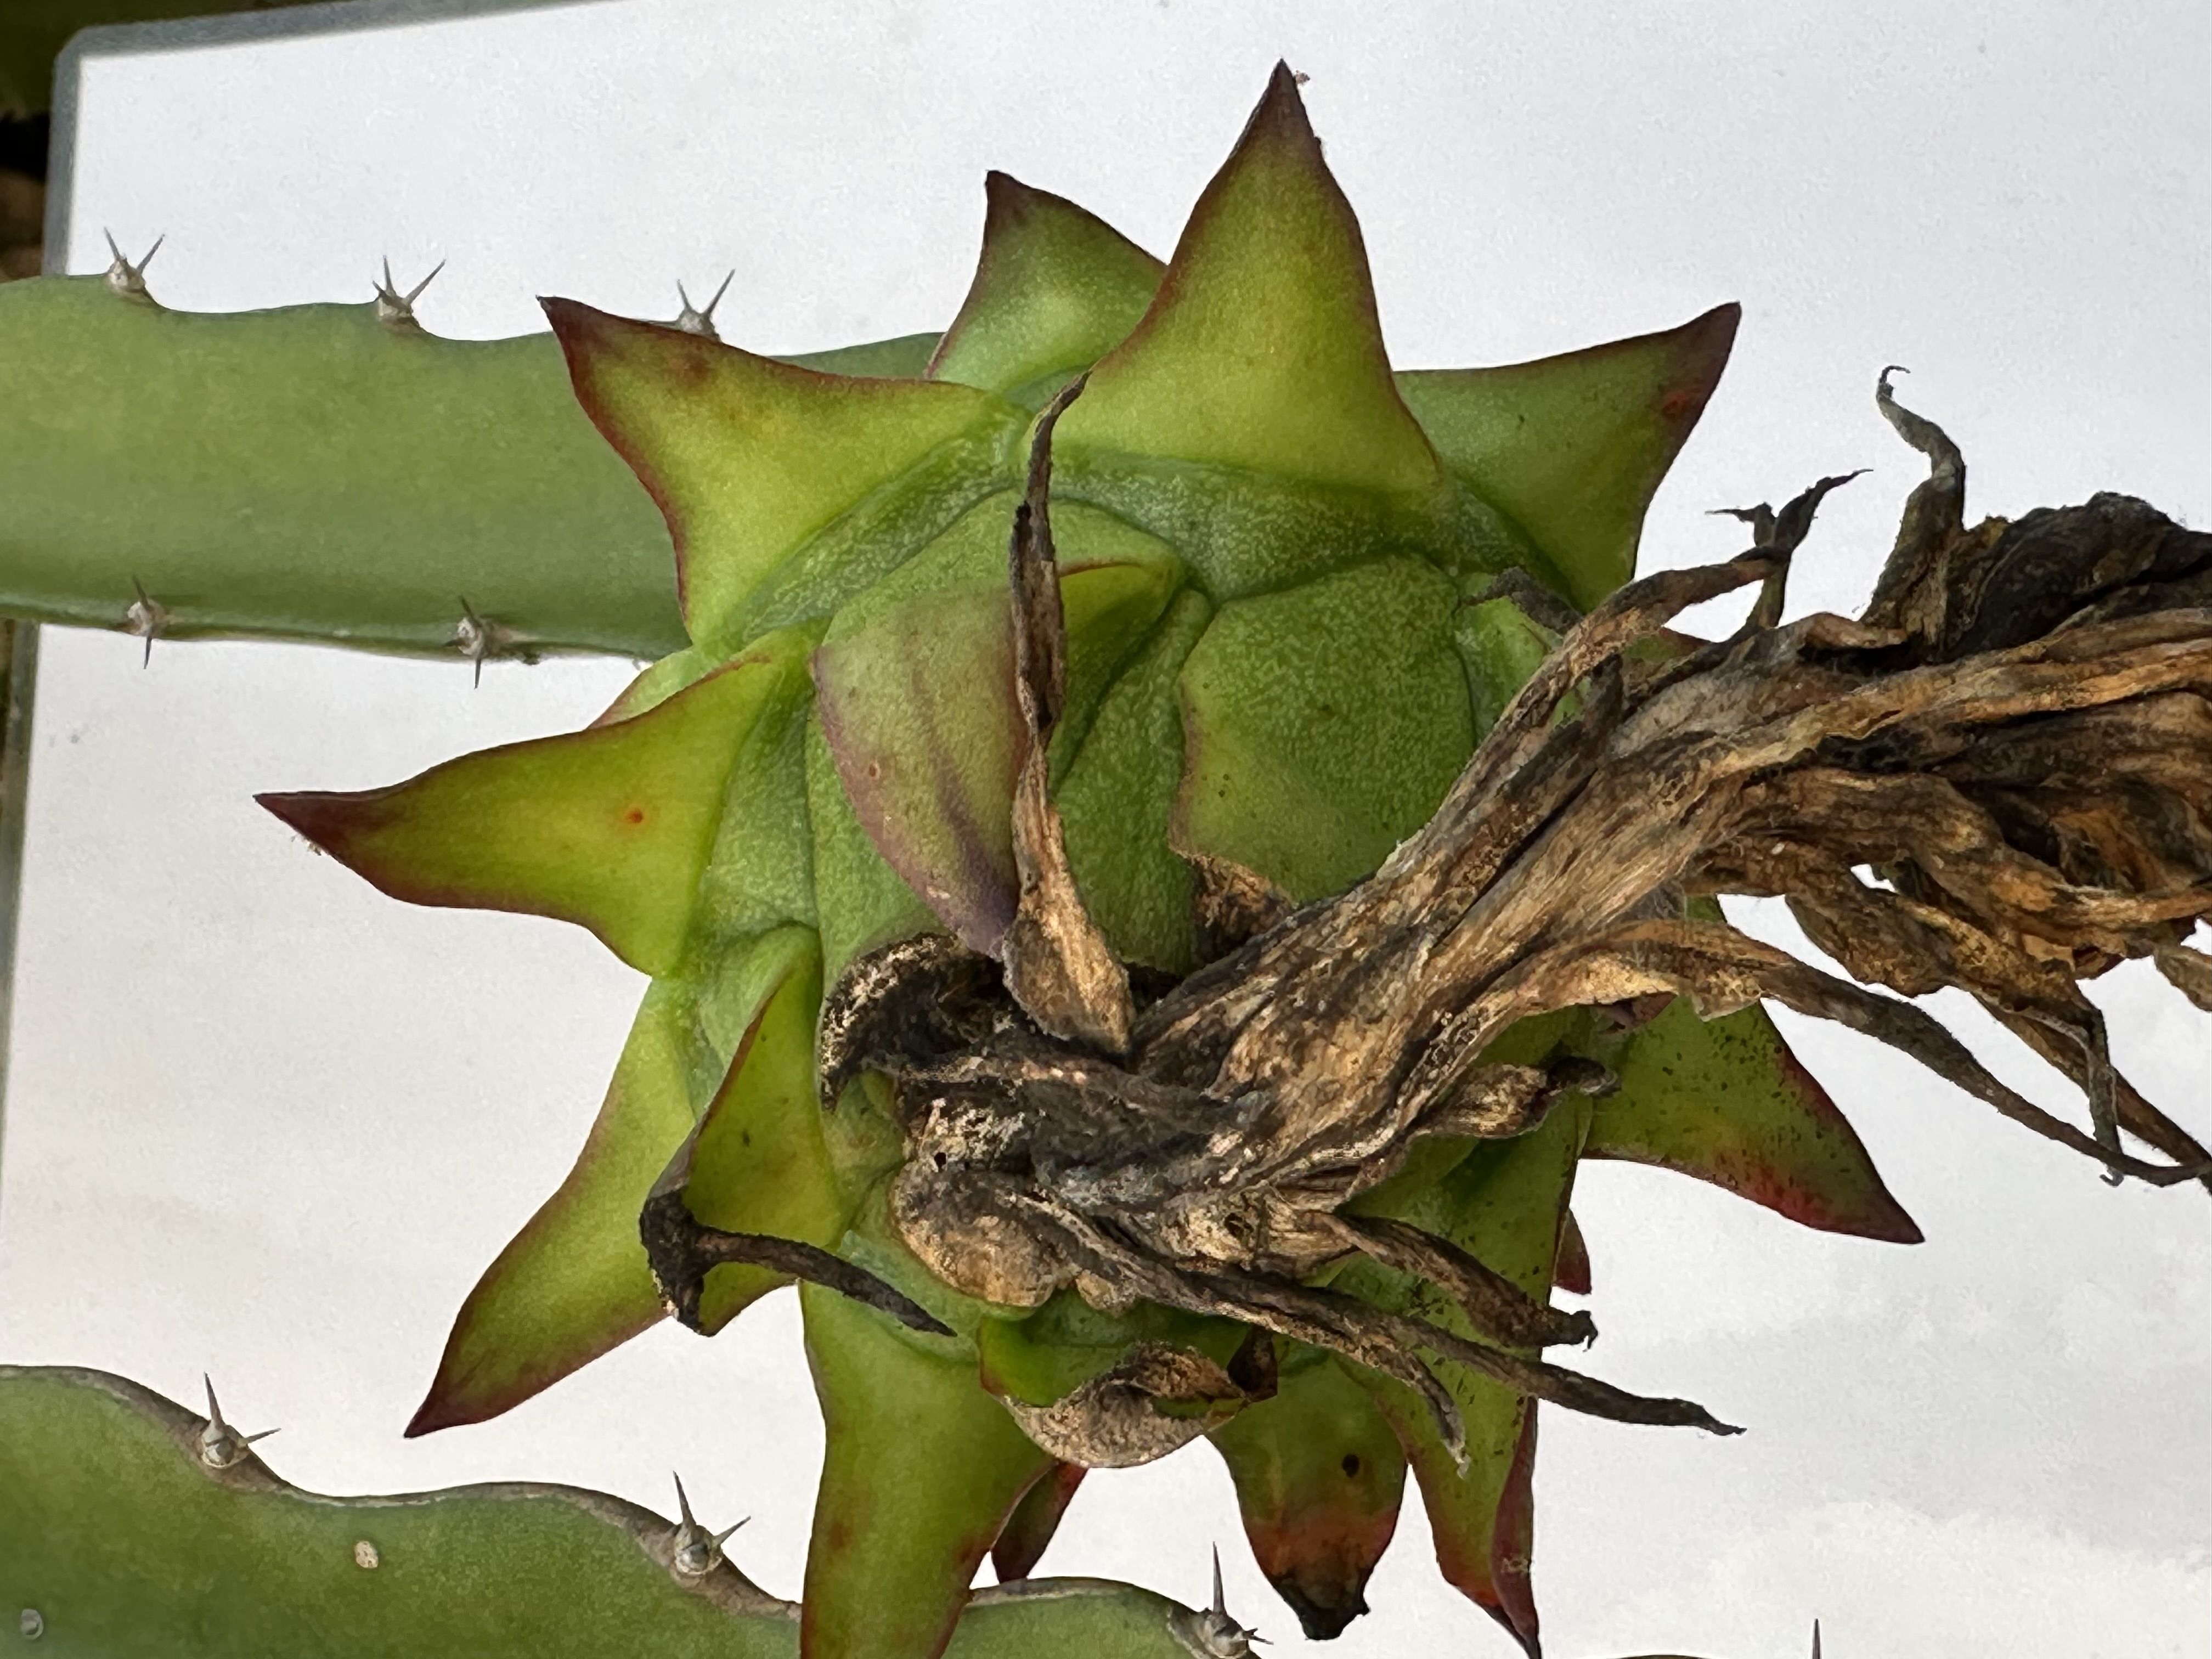
Label: Good fruit